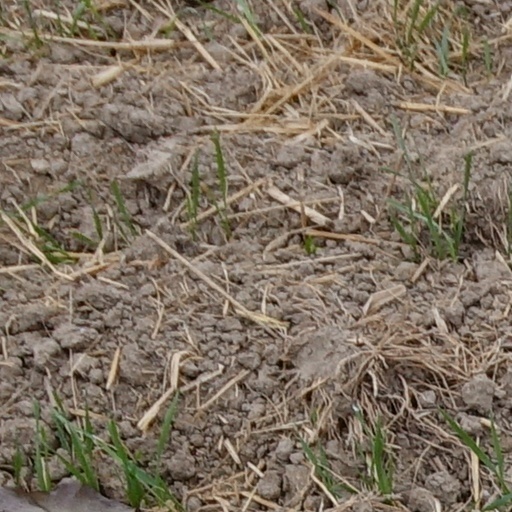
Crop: wheat